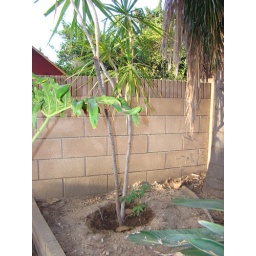
stray tomato plant growing below this palm tree look closely.